Peter Brown (music manager)

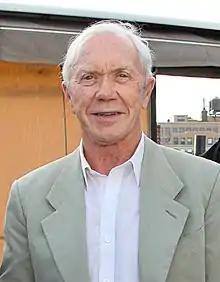
Brown in 2012

Peter Brown is an American-based English businessman. After Brian Epstein recruited Brown to run the Epstein's music store in Liverpool, he became part of the Beatles' management team. He remained Epstein's and the Beatles' personal assistant until the band's dissolution. He helped found and served as a board member of Apple Corps and assumed Epstein's duties after the manager's death. He went on to establish several companies and resides in New York City.